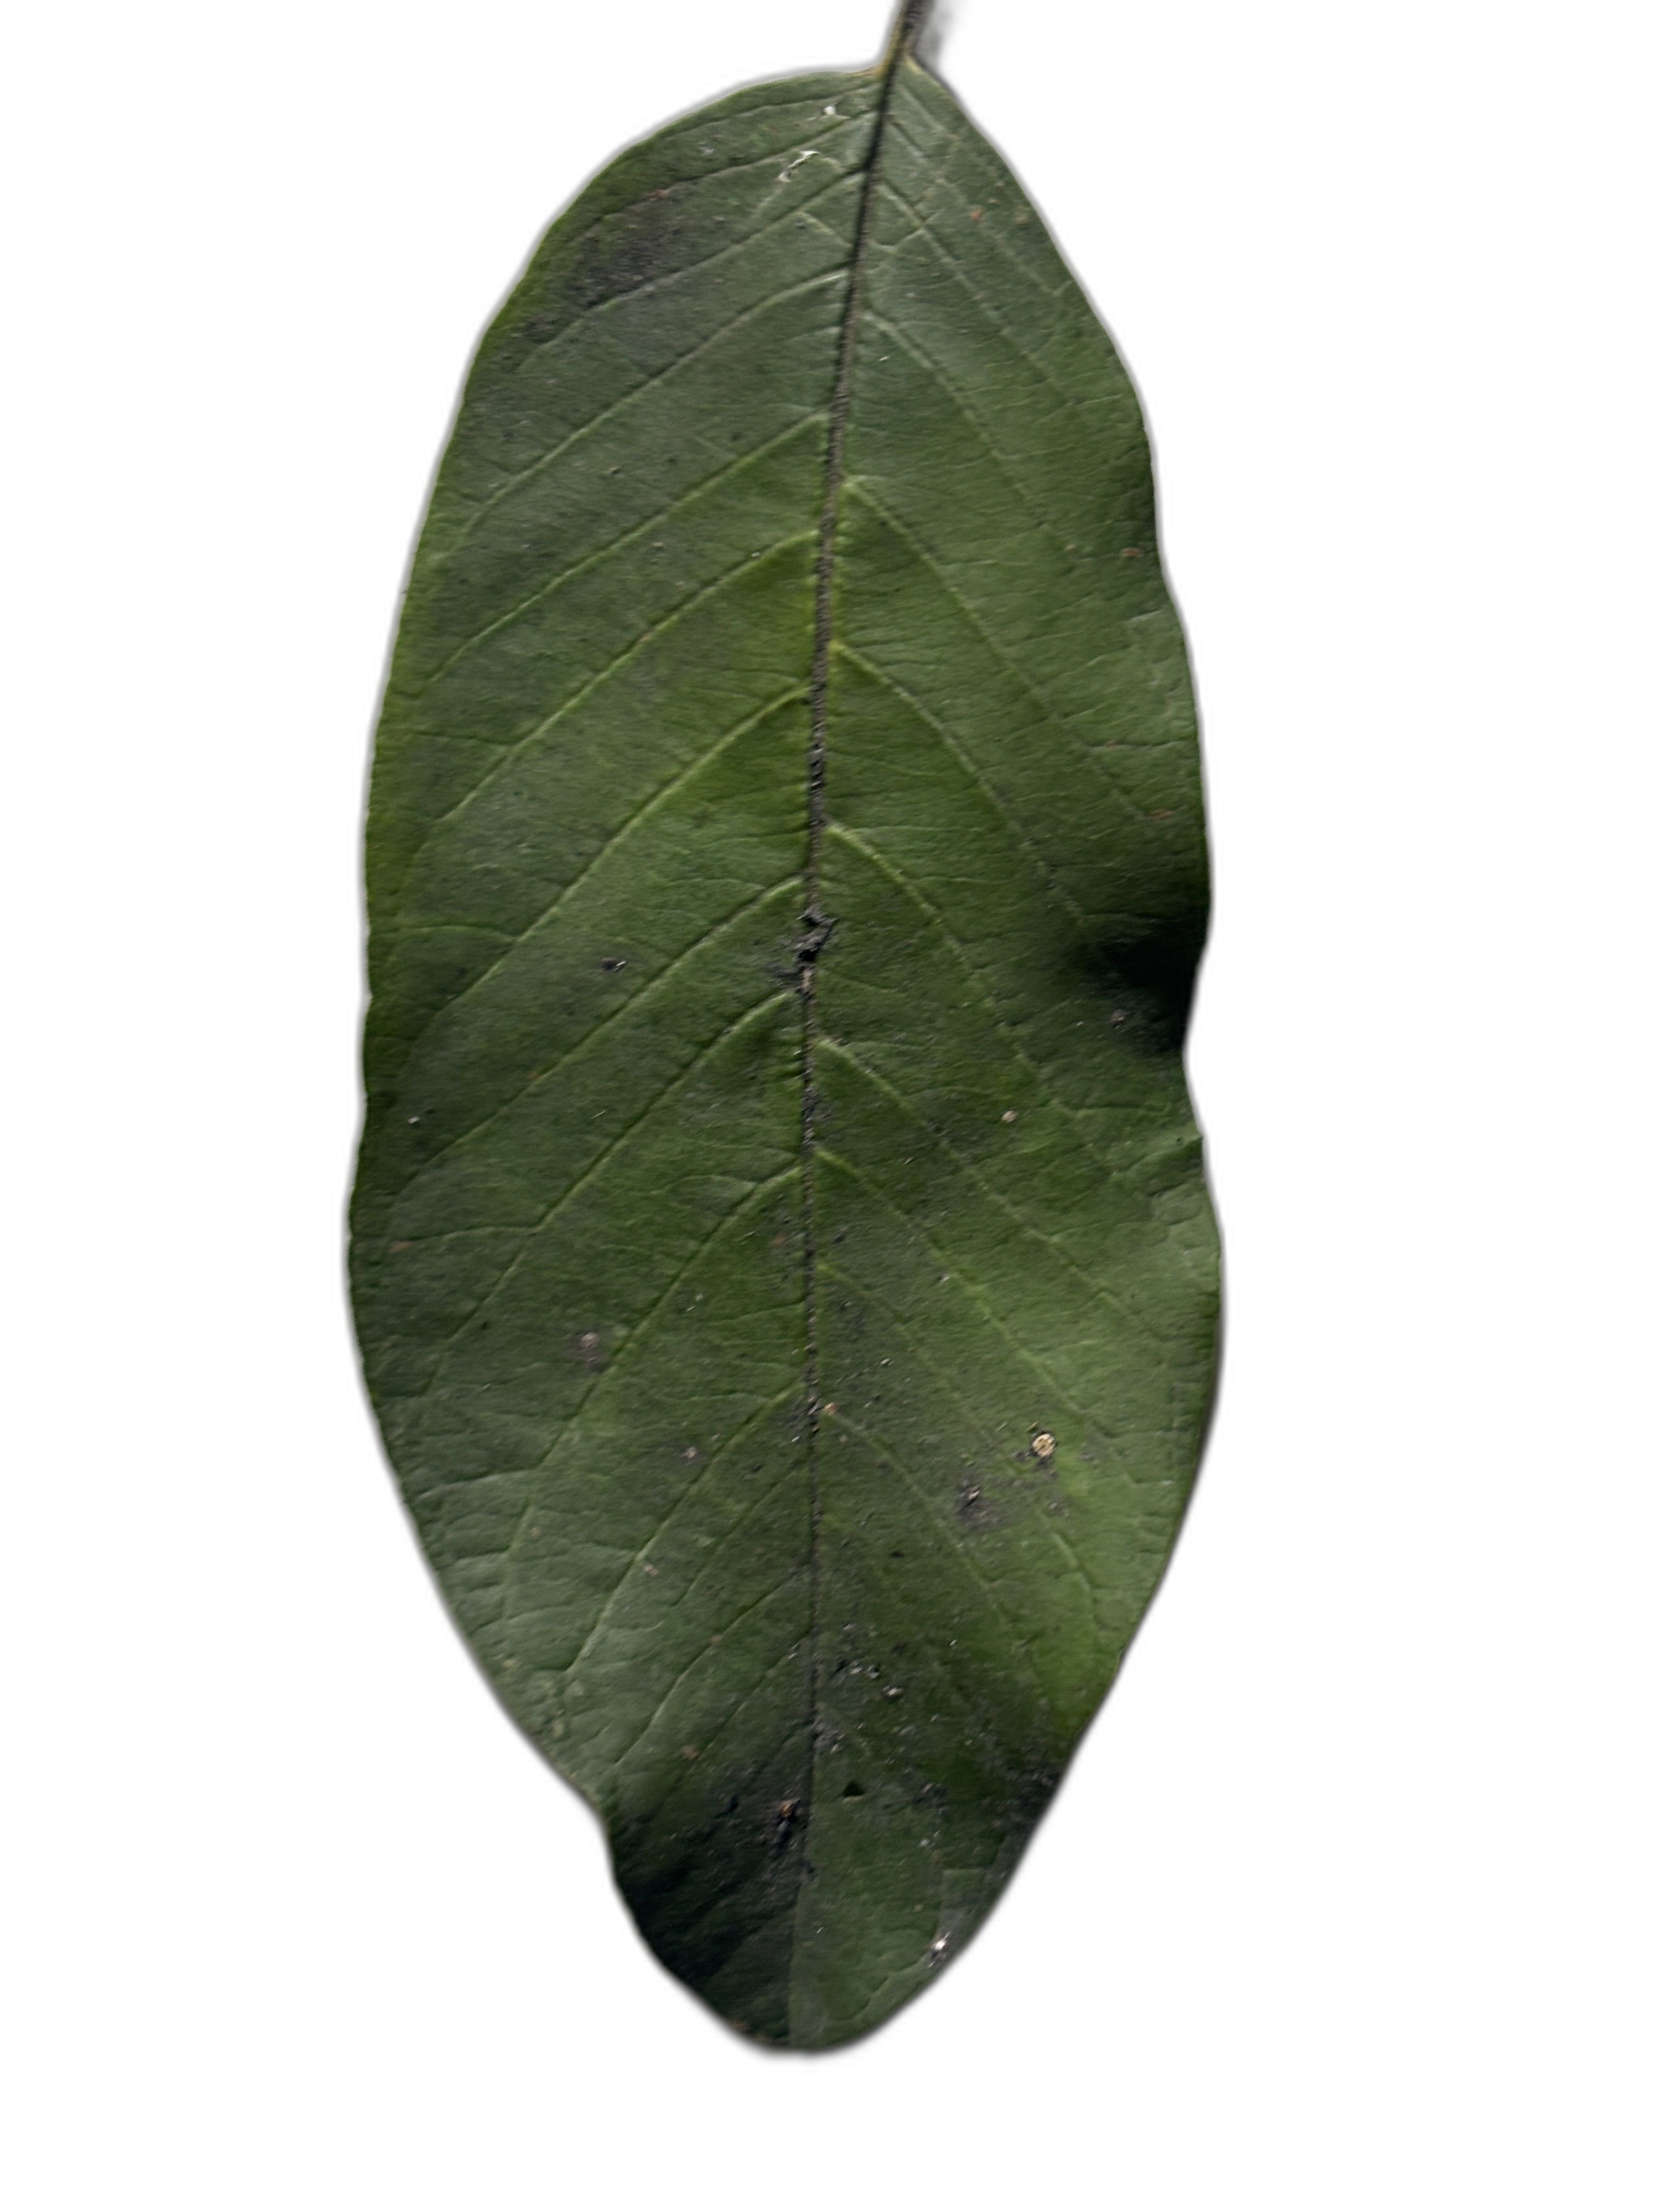
Plant part: leaf
Disease: Healthy